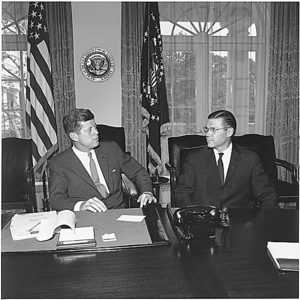
Robert McNamara / Politisk karriere
Robert Strange McNamara var en amerikansk forretningsmand og politiker. Han er mest kendt for sit arbejde som USA's forsvarsminister i perioden 1961-1968, hvor han tjente først under præsident John F. Kennedy, derefter under Lyndon B. Johnson. Han var efterfølgende præsident for Verdensbanken fra 1968 til 1981.